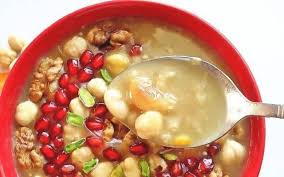
Yemek: asure